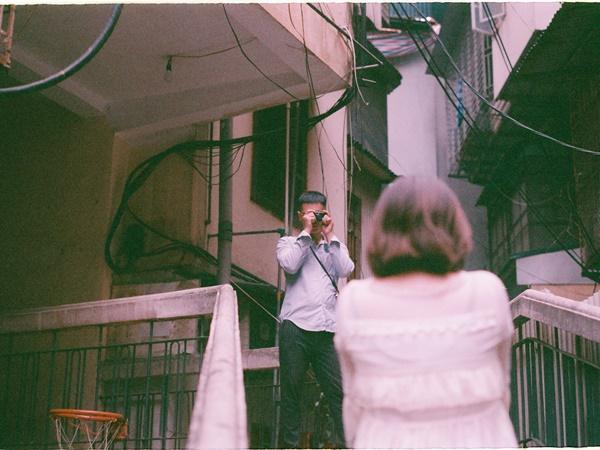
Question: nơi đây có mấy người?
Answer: nơi đây có hai người